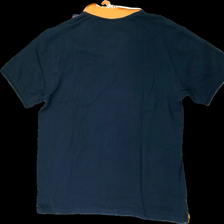
View: back
Type: Top
Category: Men
Brand: Not in the list
Brand text on label: marine
Colors: Blue, White
Material: 100% cotton
Pattern: Logo print
Cut: Regular
Size: XXL
Season: All
Stains: Minor
Damage: fläck
Damage location: middle right
Price range: 50-100
Recommended usage: Reuse
Description: blå pike med logga fram, svaga fläckar fram